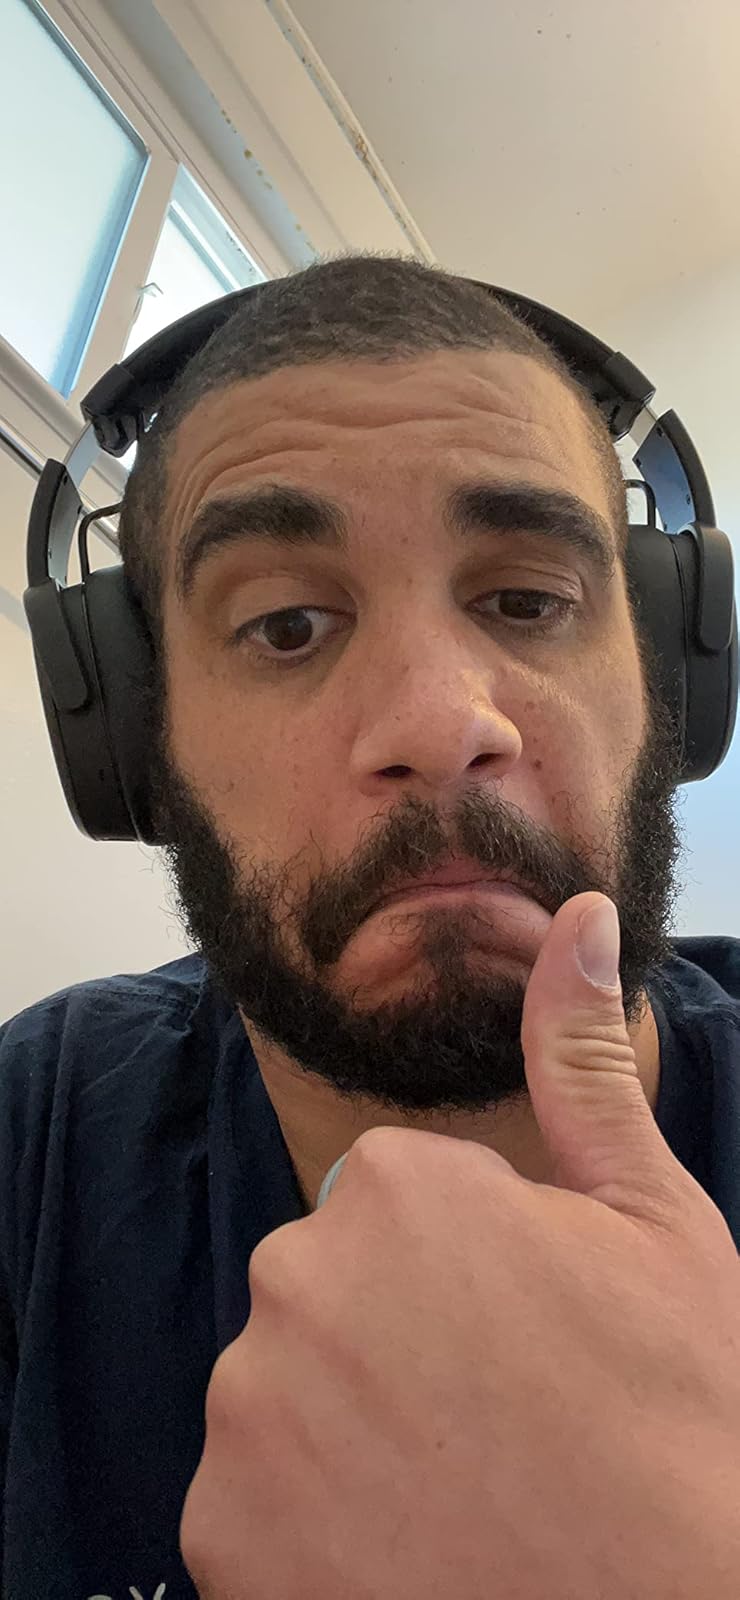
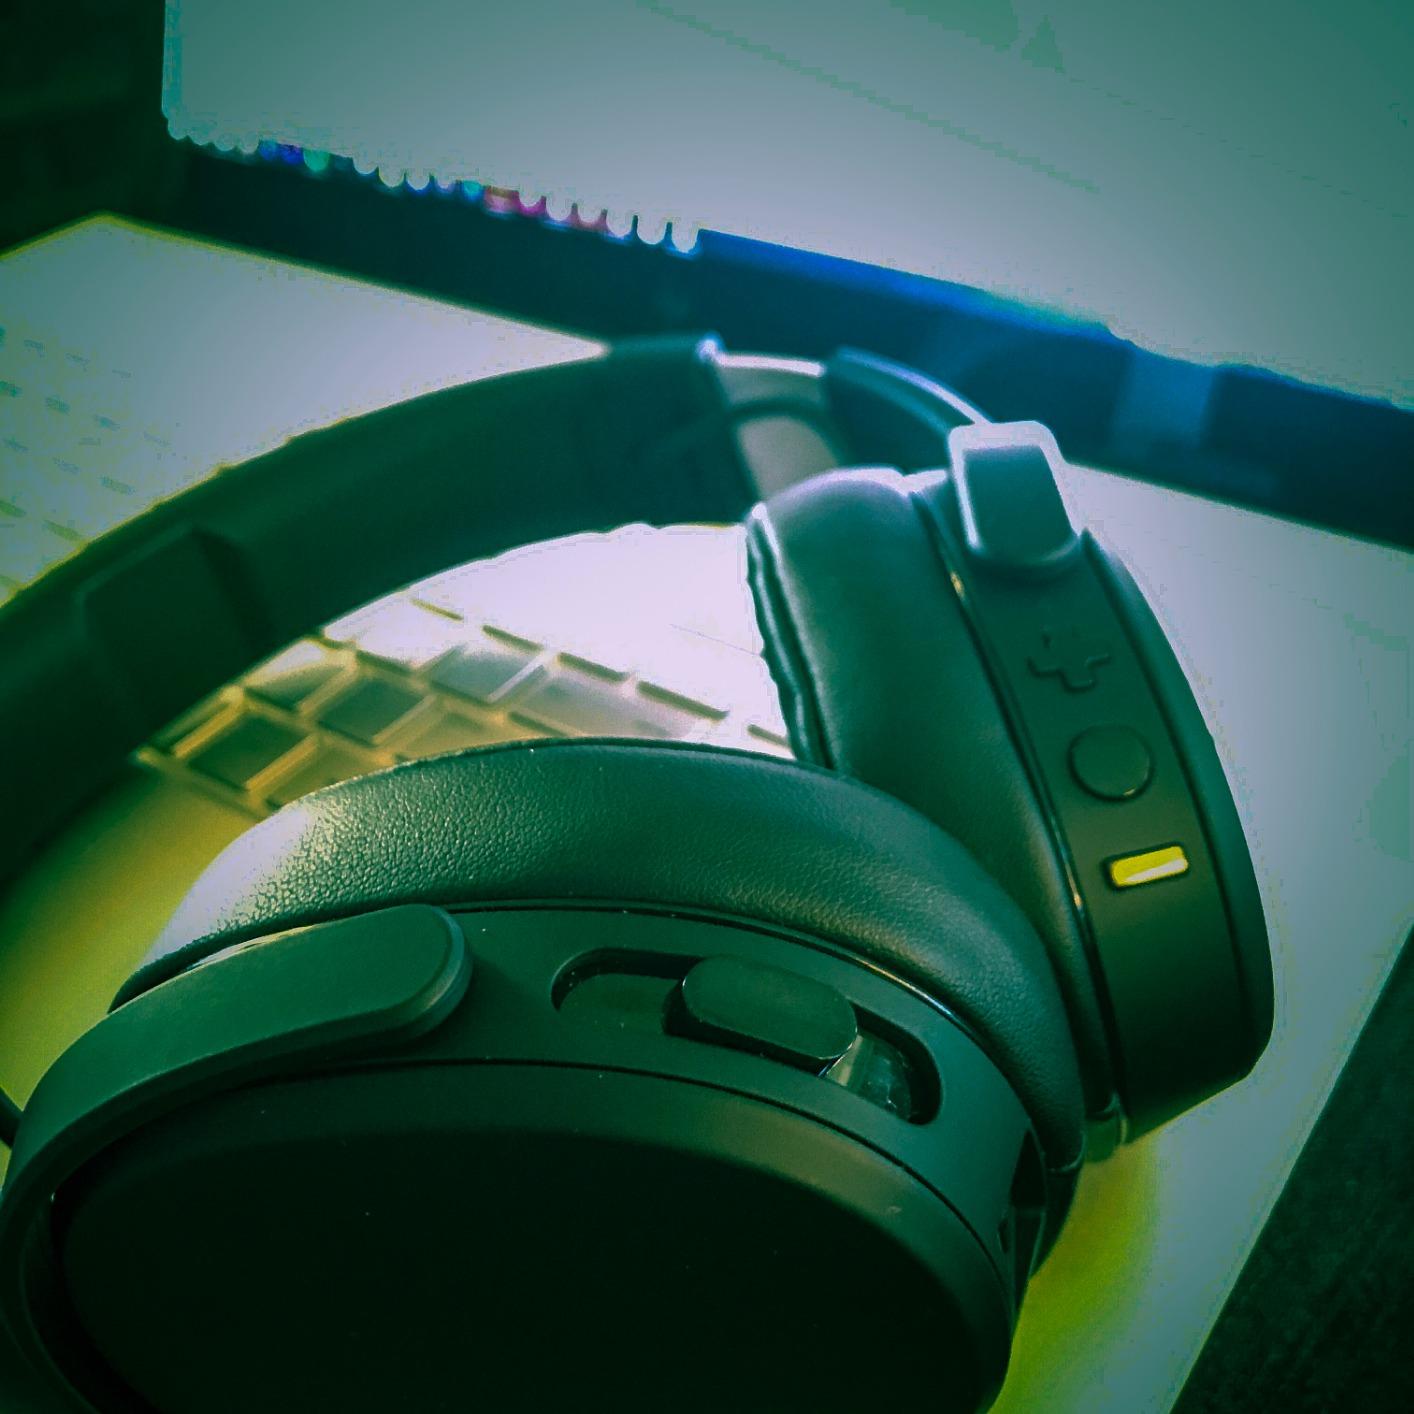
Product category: headphones
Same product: yes